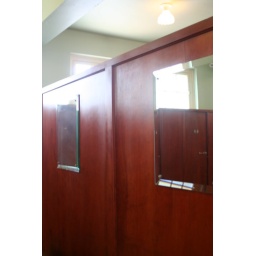
this was in the same bath house as the row of changing stalls